Abdurrahman Wahid

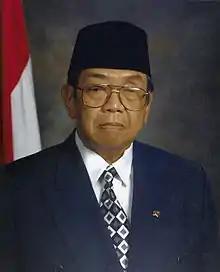
Official portrait, 1999

Abdurrahman Wahid (né ad-Dakhil, 7 September 1940 – 30 December 2009), more colloquially known as Gus Dur, was an Indonesian politician and Islamic religious leader who served as the fourth president of Indonesia, from his election in 1999 until he was removed from office in 2001. A long time leader within the Nahdlatul Ulama organization, he was the founder of the National Awakening Party (PKB). He was the son of Minister of Religious Affairs Wahid Hasyim, and the grandson of Nahdatul Ulama founder Hasyim Asy'ari. Due to a visual impairment caused by glaucoma, he was blind in the left eye and partially blind in his right eye. He was the first (and to date only) president of Indonesia to have had physical disabilities.